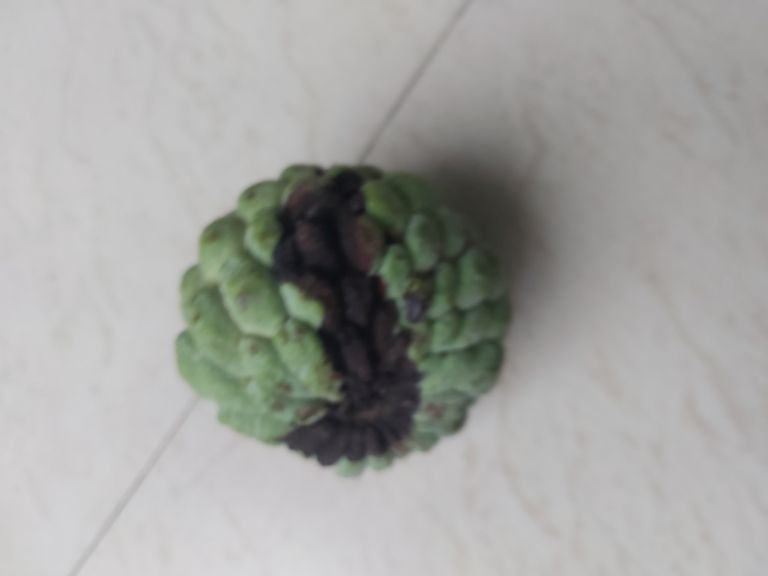
Disease label: Diplodia Rot